Stacey Abrams

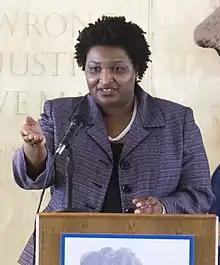
Abrams in 2012

Abrams represented House District 84 beginning in the 2007 session, and beginning in the 2013 session (following reapportionment), District 89. Both districts covered portions of the City of Atlanta and unincorporated DeKalb County, covering the communities of Candler Park, Cedar Grove, Columbia, Druid Hills, Edgewood, Highland Park, Kelley Lake, Kirkwood, Lake Claire, South DeKalb, Toney Valley, and Tilson. She served on the Appropriations, Ethics, Judiciary Non-Civil, Rules, and Ways & Means committees.